Crosier Monastery, Maastricht

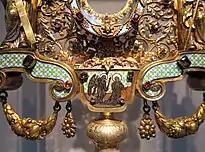
Detail baroque monstrance (Johannes Wery, 1737) in Burtscheid Abbey, formerly in the Crosier Church in Maastricht

The former monastery buildings were given a military purpose as an arsenal and barracks for the French troops. When the French left in 1814, the Dutch garrison took over the buildings. They were used as barracks, storage for military clothing and the garrison's bakery. Although the former monastery was owned by the city of Maastricht, it was the Ministry of War that decided how it was to be used. When the city housed a cholera clinic in one of the wings, it was told that this was not in accordance with the military purpose. In the 19th century the decaying complex – the only medieval monastery that had escaped destruction – inspired local artists as Philippe van Gulpen (1792-1862) and Alexander Schaepkens (1815-1899).